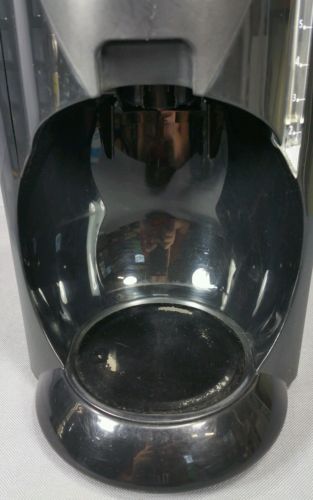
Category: coffee maker